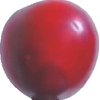
Label: cherry_wax_red